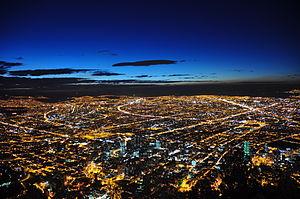
Bogota, anciennement Santa Fe de Bogotá Distrito Capital, est la capitale de la Colombie et également celle du département de Cundinamarca. Elle a été fondée le 6 août 1538 par le conquistador espagnol Gonzalo Jiménez de Quesada. Suivant l’organisation d’un district capital unitaire et décentralisé, Bogota jouit d'une autonomie lui permettant la gestion de ses intérêts dans les limites imposées par la Constitution et la loi. Composée de 20 districts, elle est la métropole incontestée du pays aux points de vue administratif, économique et politique.